Kursk

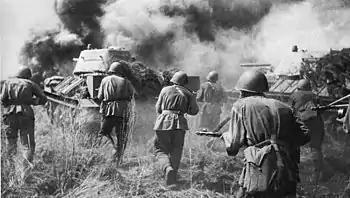
Soviet troops and T-34 tanks advancing during the Battle of Kursk.

The Soviet government valued Kursk for its rich deposits of iron ore and developed it into one of the major railroad hubs in the Russian southwest. In 1932, Yamskaya Sloboda was incorporated into the city. In 1935, Kursk got its first tram system. Sometime in the 1930s, the area of the city of Kursk was divided into Leninsky District (the left bank of the Kura River), Dzerzhinsky District (the right bank of the Kura River) and Kirov District (Yamskaya Sloboda). In 1937 Stalinsky District was formed at the southern outskirts of the city.